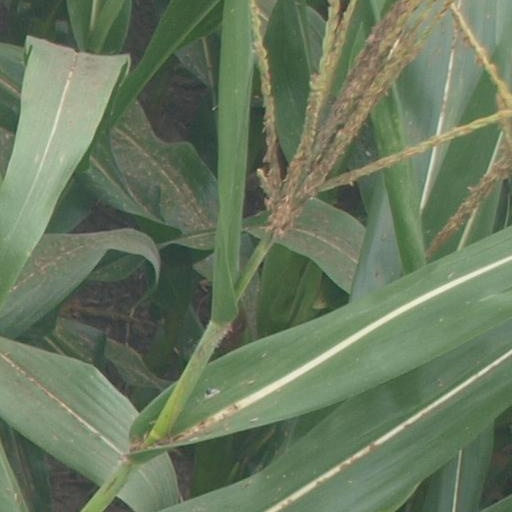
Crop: maize; corn